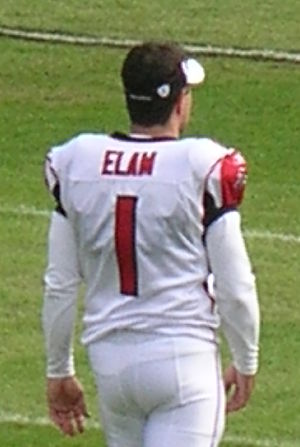
Jason Elam
Jason Elam
Jason Elam er en tidligere amerikansk footballspiller, der spillede i NFL som place kicker, primært for Denver Broncos. Elam var aktiv i ligaen fra 1993 til 2009, og spillede desuden for Atlanta Falcons.